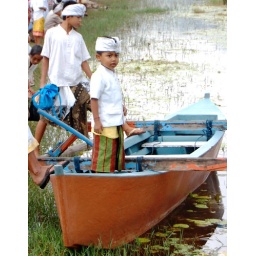
boy in boat